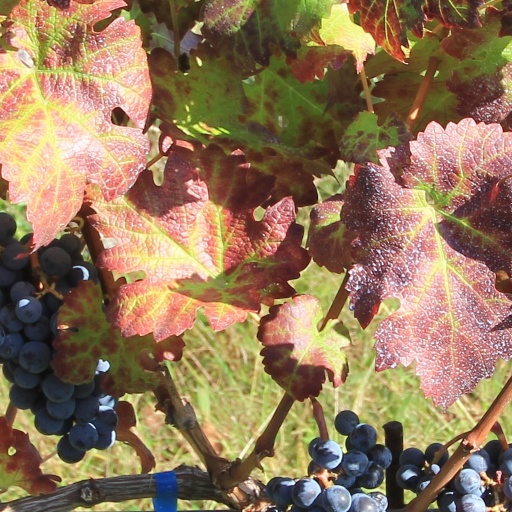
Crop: grape